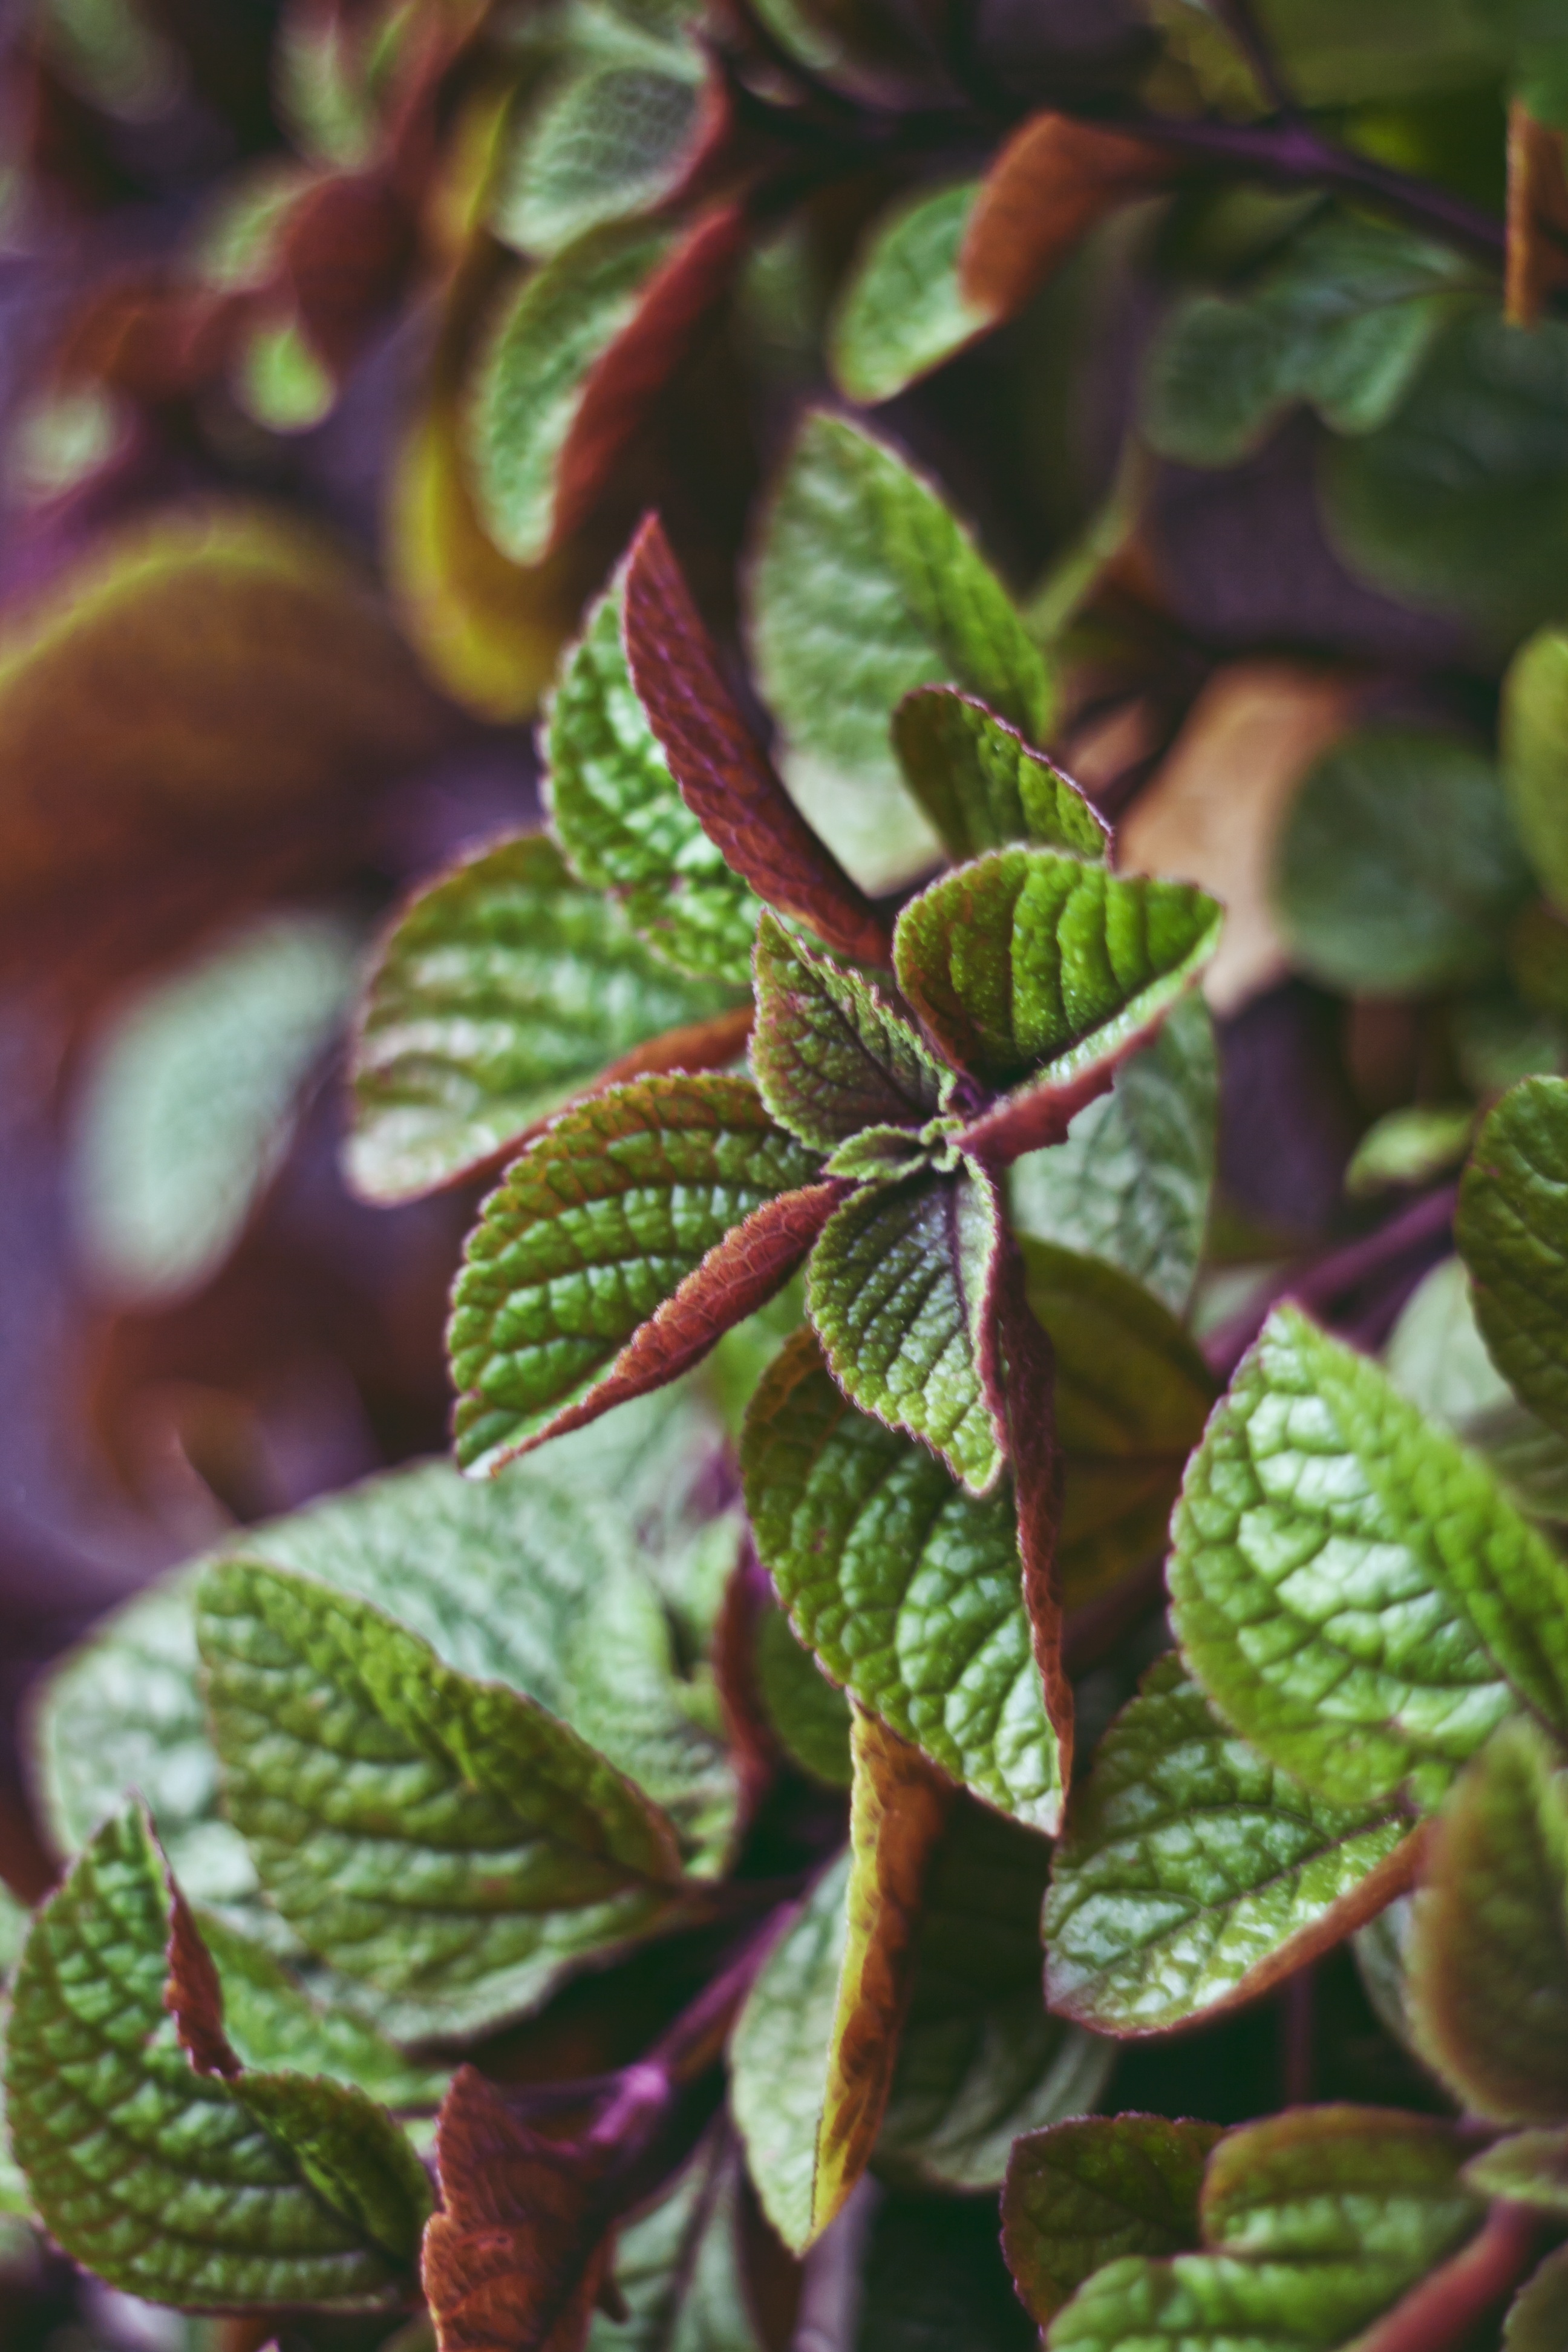
branch, plant, leaf, flower, green, herb, produce, botany, flora, flowers, leaves, shrub, ornamental, macro photography, flowering plant, houseplants, annual plant, land plant